Herman of Kazan and Svyazhsk

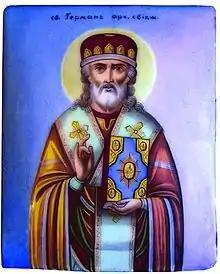

Archbishop Herman, born Grigory Fyodorovich Sadyrev-Polev (died 6 November 1567), was the archbishop of Kazan from 1564 to 1567. He was also a candidate for the position of metropolitan of Moscow.